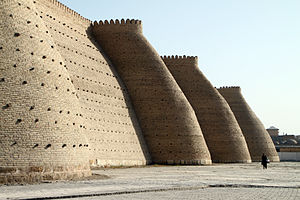
Invasionen af Khwarezmia / Galleri
Invasionen af Khwarezmia blev foretaget af mongolerne under ledelse af Djengis Khan. Invasionen var en hævn mod khwarezmiderne for Otrarkatastrofen. Efter invasionen kontrollerede mongolerne Khwarezmia, som tidligere var et selvstændigt imperium. Khwarezmidernes territorium var store dele af Storiran, blandt andet nutidens Usbekistan, Turkmenistan, Afghanistan, Iran og nogle nordlige provinser i Indien. Erobringen af Khwarezmia var det første af tre større mongolske erobringstogter vestpå, som resulterede i mongolernes invasion af Centralasien.